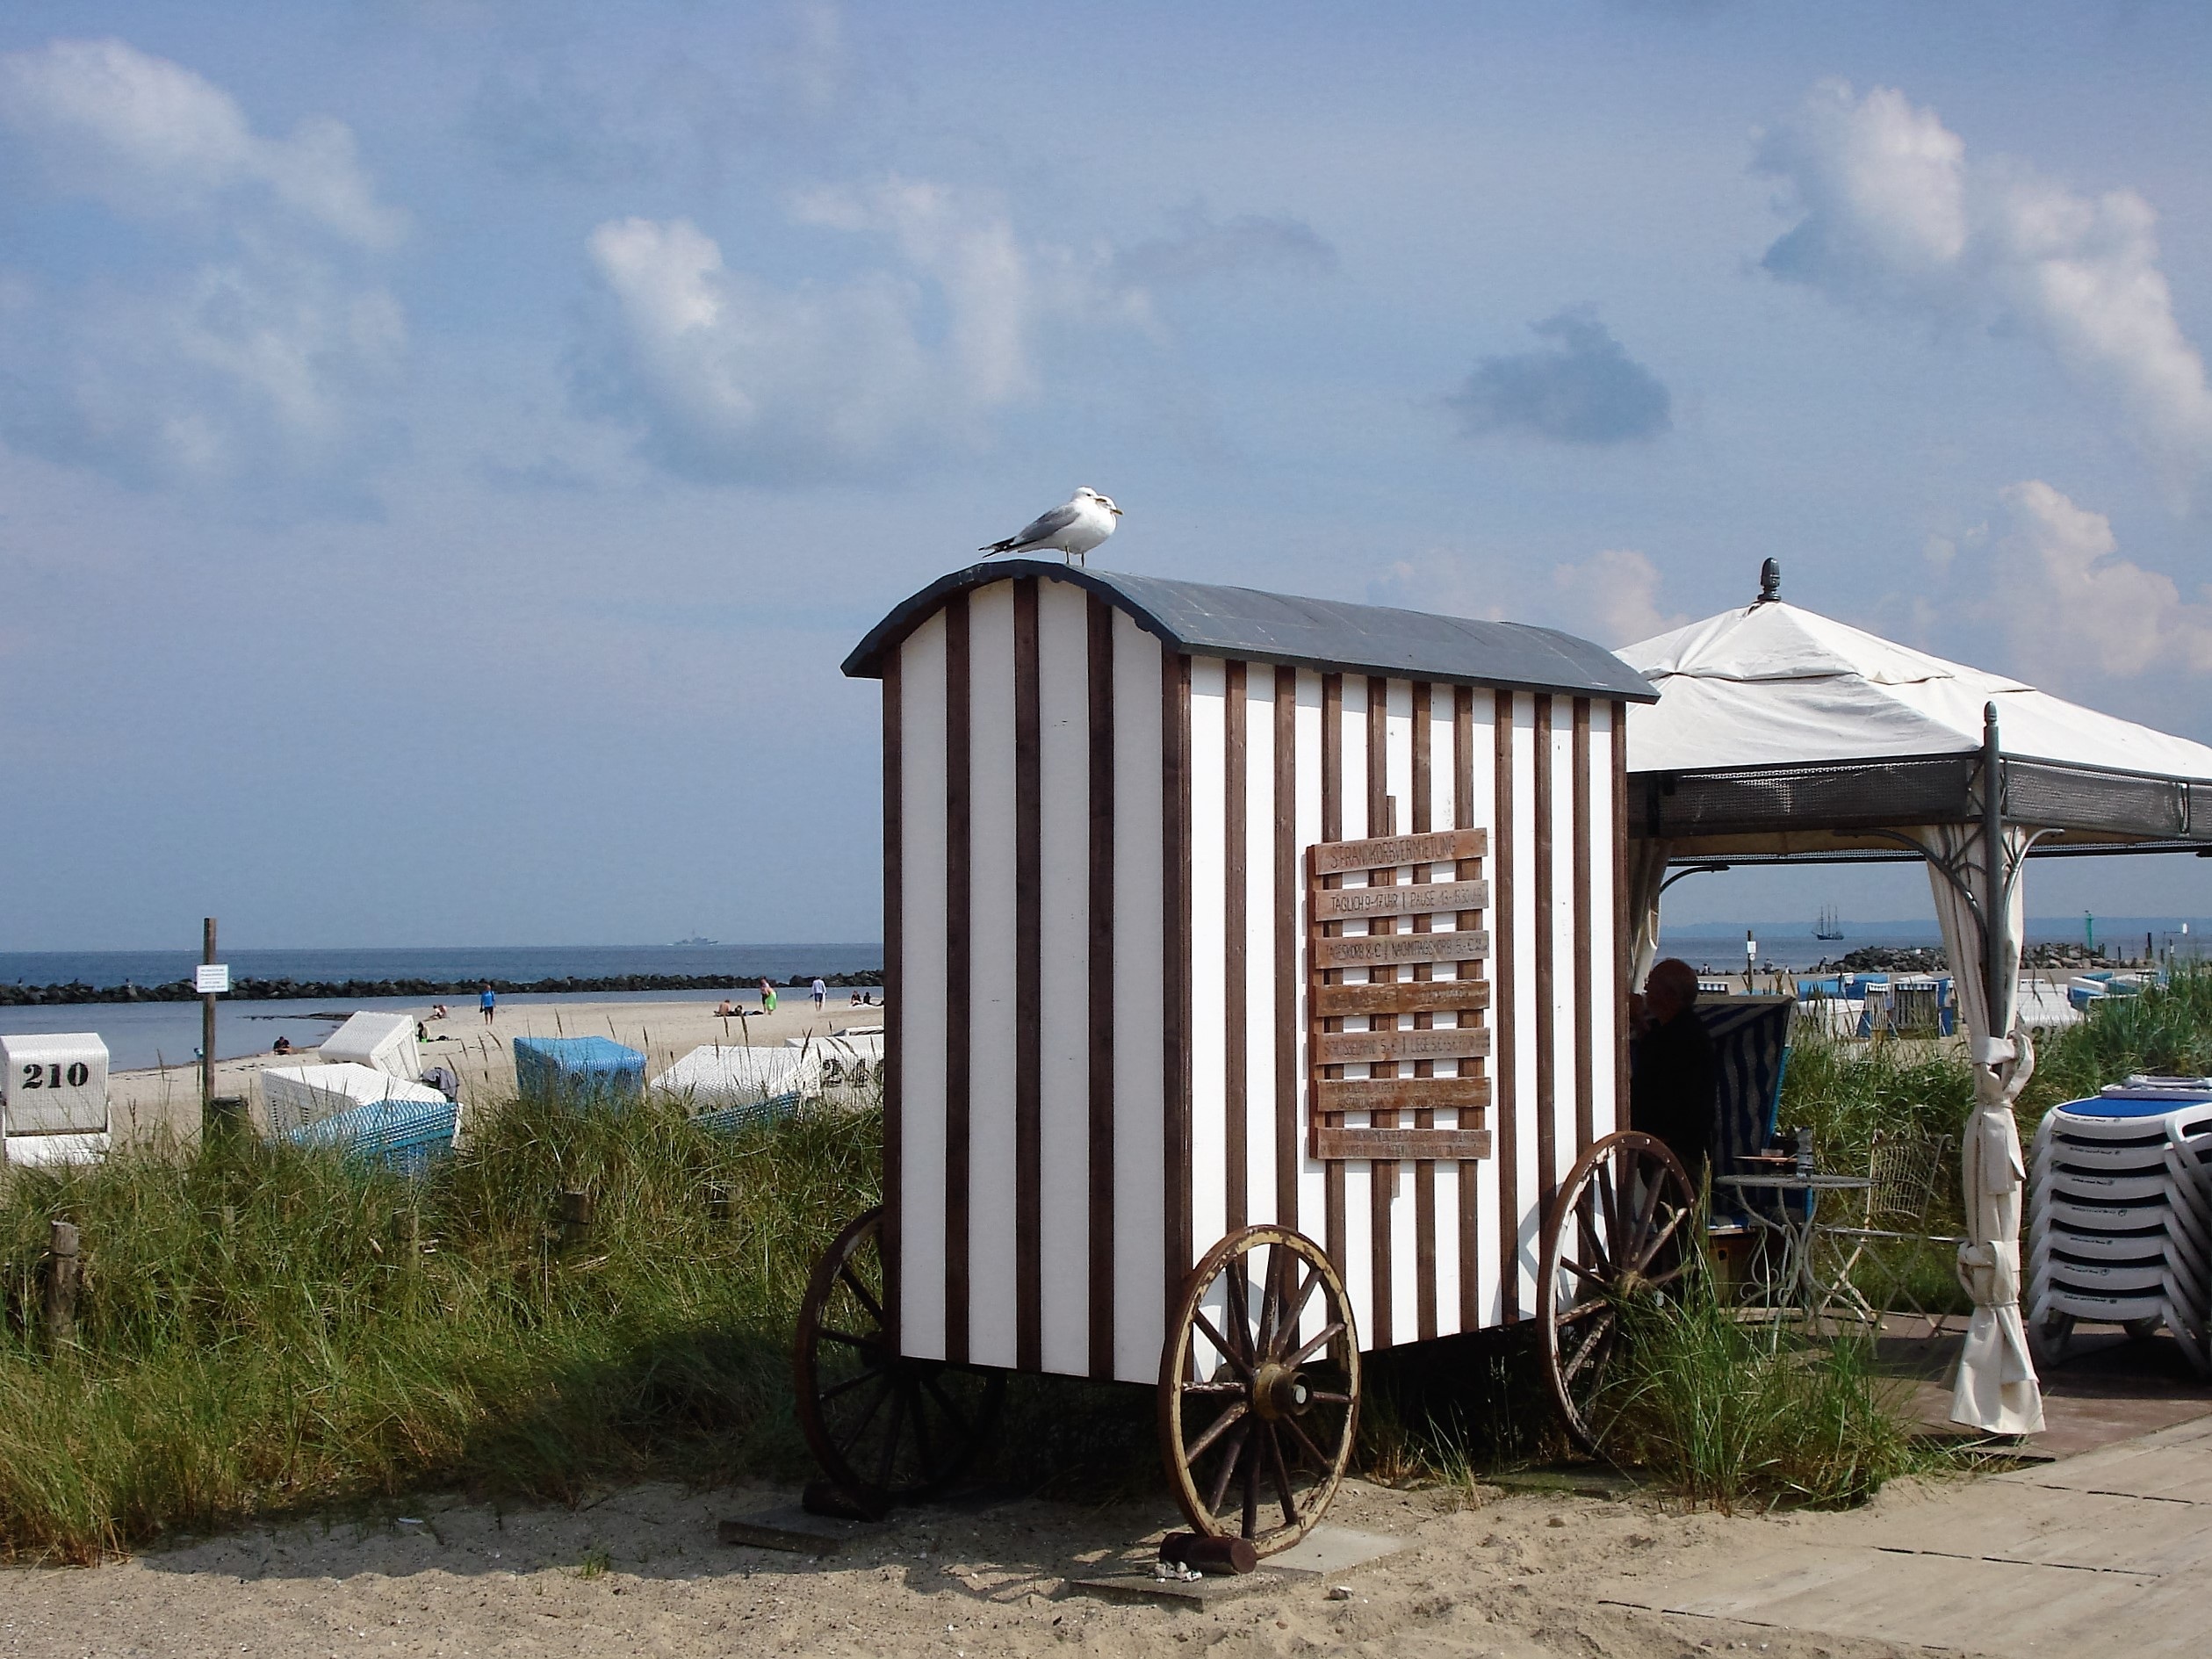
sun, house, building, home, shed, hut, shack, cottage, holidays, damp, baltic sea, beach life